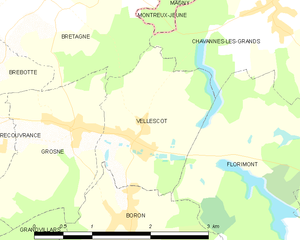
Carte des communes françaises Vellescot